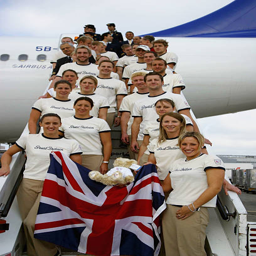
members pose for photographs at their departure for olympic games .